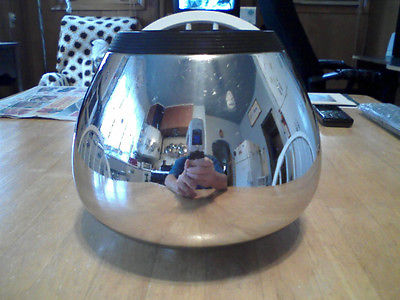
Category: coffee maker